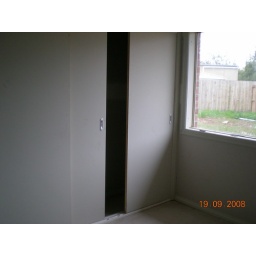
Three sliding doors on the BIR. The window sill in place around the window as well as skirting boards.